California Trail

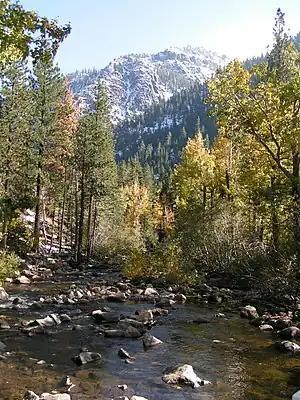
West Fork of the Carson River, just east of Hope Valley in Alpine County, California

The trail followed the north banks of the Humboldt west for about until it encountered the narrow long Carlin Canyon on the Humboldt. Here the meandering river passed through a steep section of mountains, and its river valley became very narrow or only the width of the stream bed. Various trail guides said you would have to ford the Humboldt from four to nine times to get through the canyon. Carlin Canyon became nearly impassable during periods of high water and a cutoff, the Greenhorn Cutoff, was developed to bypass the canyon when flooded. West of Carlin Canyon, the trail climbed through Emigrant Pass and then descended again to rejoin the Humboldt at Gravelly Ford (near today's Beowawe, Nevada). At Gravelly Ford the often muddy Humboldt had a good gravel bottom and was easily forded. There was usually plenty of grass and fresh water springs nearby. Many stayed here a while to rest and recuperate their livestock and themselves. After the ford, the trail divided into two branches, following the north and south banks of the river. The trail on the north side of the river was much better, allowing an easy miss of the Reese River sink. Those who took the south side would have to travel around a big bend in the Humboldt and then cross the usually dry alkali-laden Reese River sink. The two branches of the Trail rejoined at Humboldt Bar (sink).